Wake Island

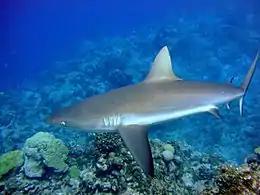
A Grey Reef shark in the waters near Wake

In the early 1970s, higher-efficiency jet aircraft with longer-range capabilities lessened the use of Wake Island Airfield as a refueling stop, and the number of commercial flights landing at Wake declined sharply. Pan Am had replaced many of its Boeing 707s with more efficient 747s, thus eliminating the need to continue weekly stops at Wake. Other airlines began to eliminate their scheduled flights into Wake. In June 1972, the last scheduled Pan Am passenger flight landed at Wake, and in July, Pan Am's last cargo flight departed the island, marking the end of the heyday of Wake Island's commercial aviation history. During this same period, the U.S. military had transitioned to longer-range C-5A and C-141 aircraft, leaving the C-130 as the only aircraft that would continue to use the island's airfield regularly. The steady decrease in air traffic control activities at Wake Island was apparent and was expected to continue.